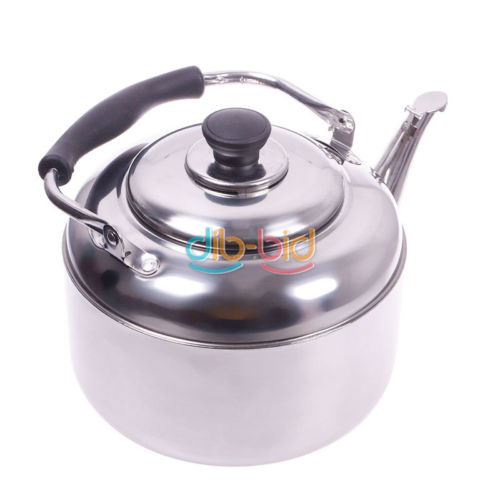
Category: kettle